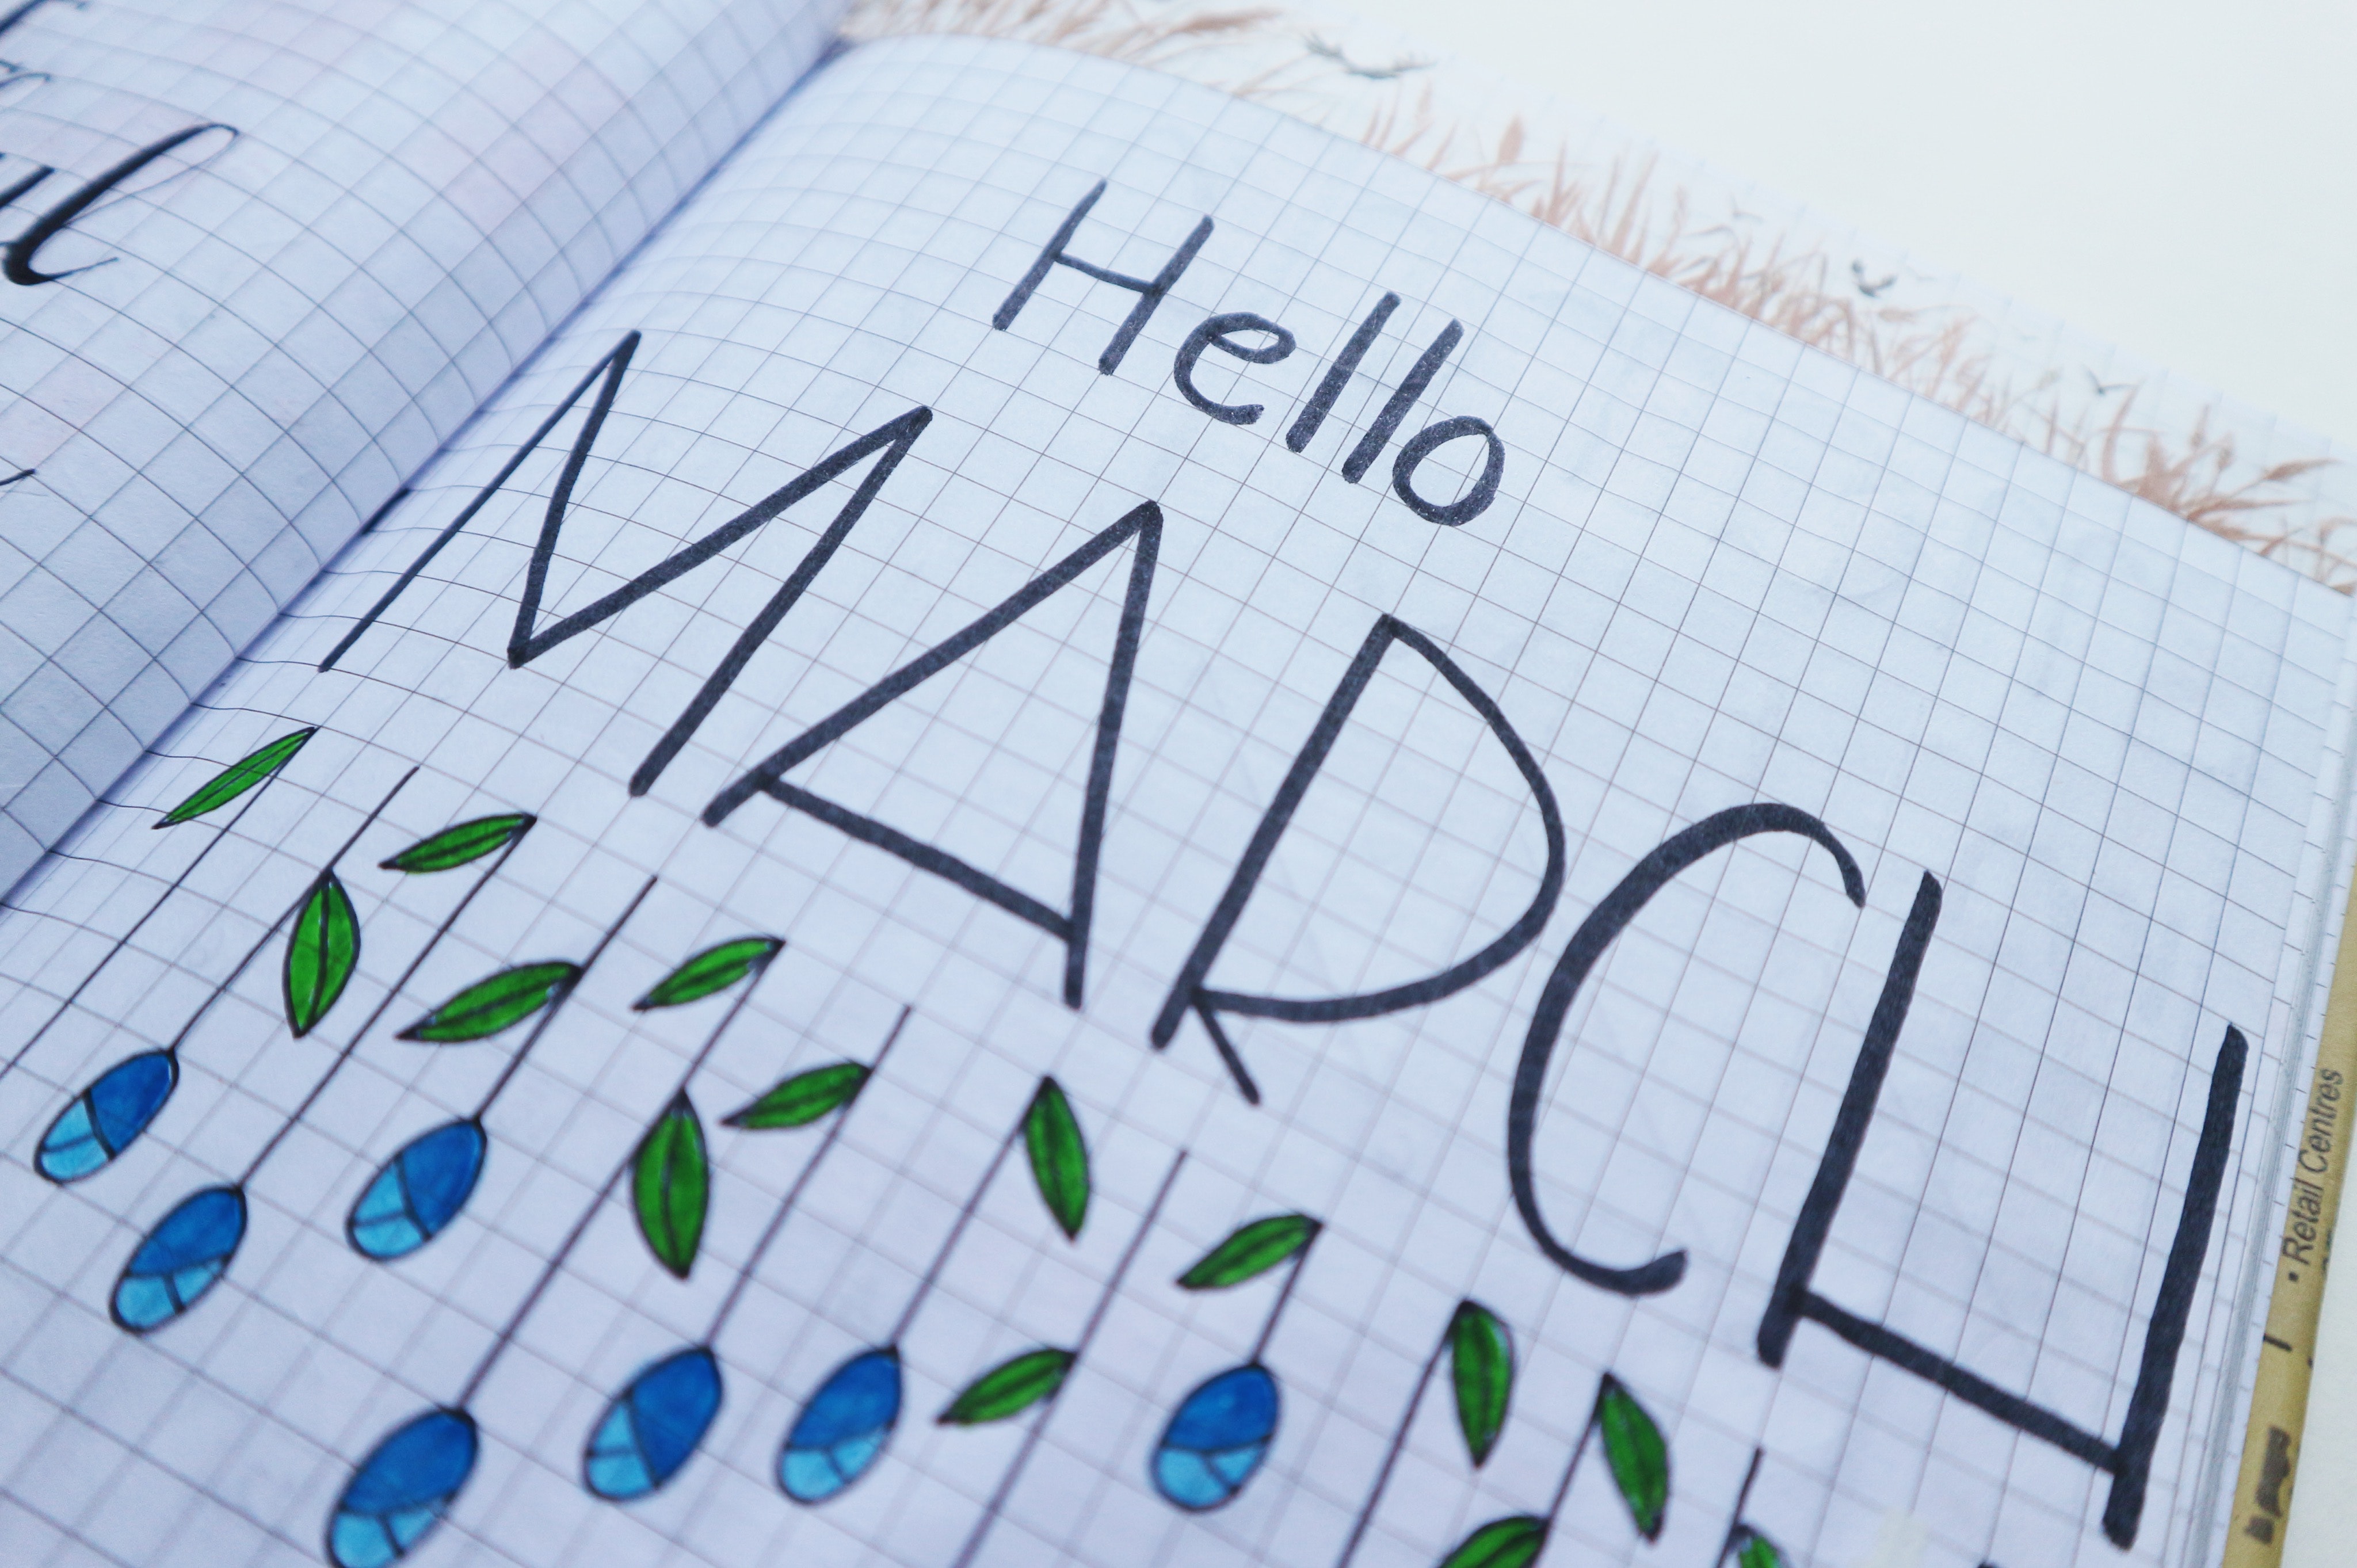
font, text, calligraphy, handwriting, design, writing, pattern, illustration, drawing, plant, art, graphics, logo